Tennessee State Library and Archives

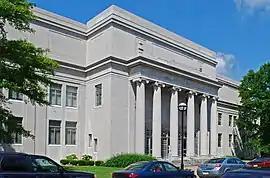
A view of the Tennessee State Library and Archives building that was built in 1953. It was located at 403 Seventh Avenue North, near the Tennessee State Capitol building.

Tennessee's General Assembly joined the Department of Archives and History with the State Library in 1919 to create the State Library and Archives.